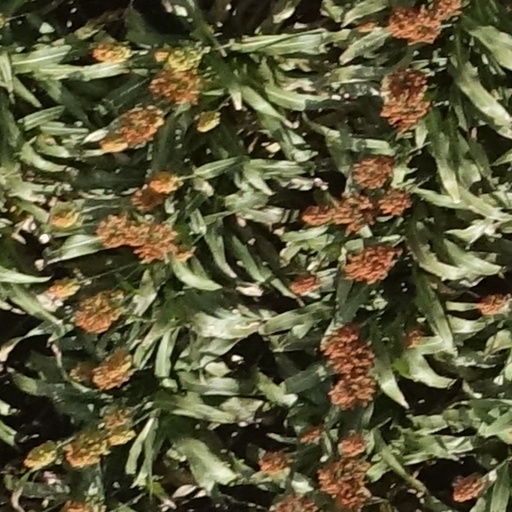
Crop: sorghum